2015 Myanmar general election

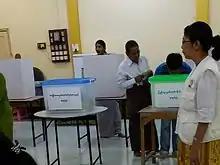
A polling station used for elections. The ballot boxes are at the front, while the voting booths are at the rear.

The National League for Democracy (NLD) obtained a majority of the total seats in both the House of Nationalities and the House of Representatives of the Assembly of the Union, which is enough for its nominees to win election as president and first vice president in the Presidential Electoral College, and for control over national legislation.